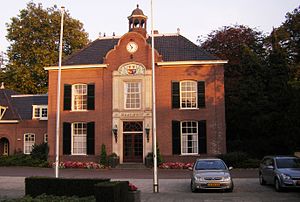
Heerde
Rådhuset i Heerde
Heerde er en kommune og en by i provinsen Gelderland i det østlige Holland. Sammenlignet med resten af Nederlandene er Heerde et temmelig religiøst område lige som mange af byerne i Veluwe-regionen.